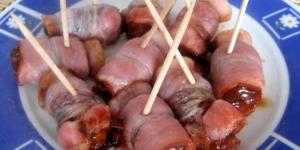
pinchos de datiles con bacon y pina